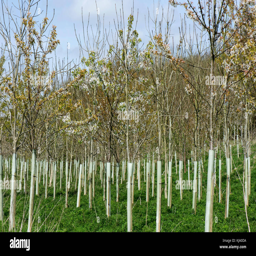
a plantation of young trees for woodland , flowering wild cherries and others , in protective plastic tubes in springtime